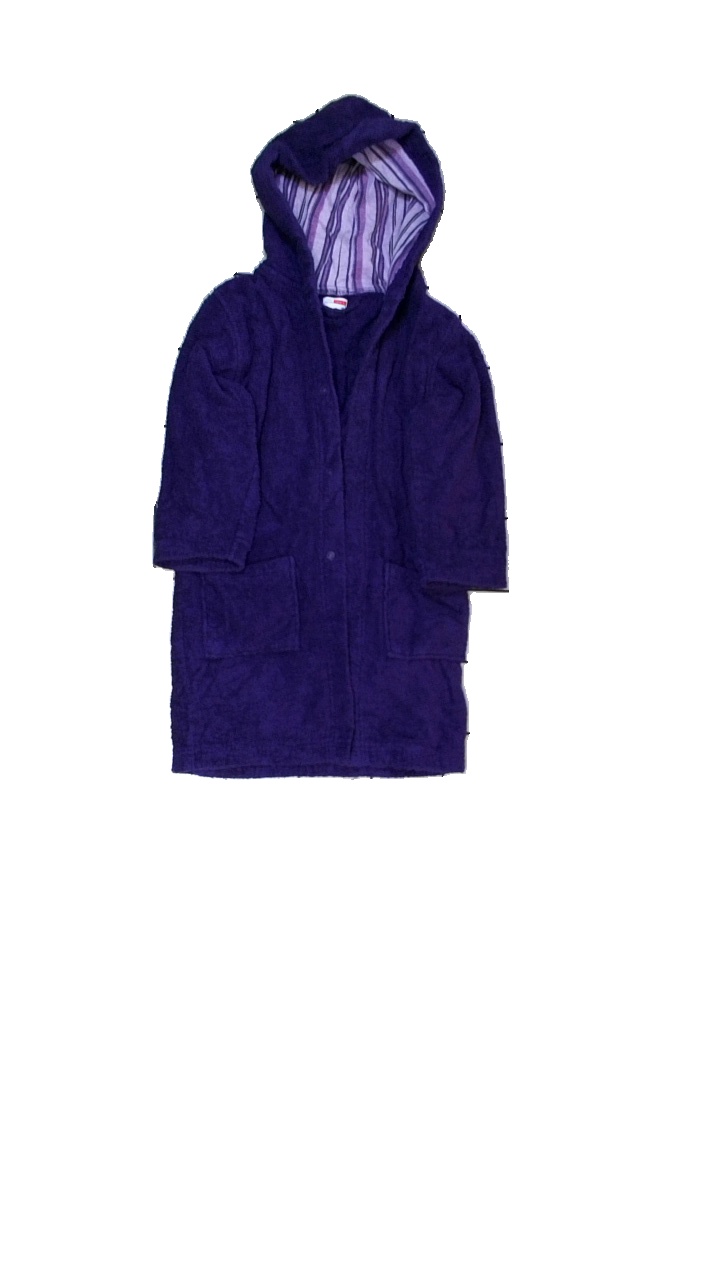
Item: Robe (Ladies)
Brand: Name It
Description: Morgon rock med randig luva
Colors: Purple, Black
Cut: V-collar
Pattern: Striped
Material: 100% viskos
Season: All
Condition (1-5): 3
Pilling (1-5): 5
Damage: urtvättat
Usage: Export
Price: <50